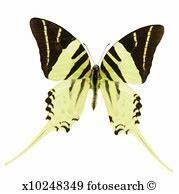
Label: butterfly